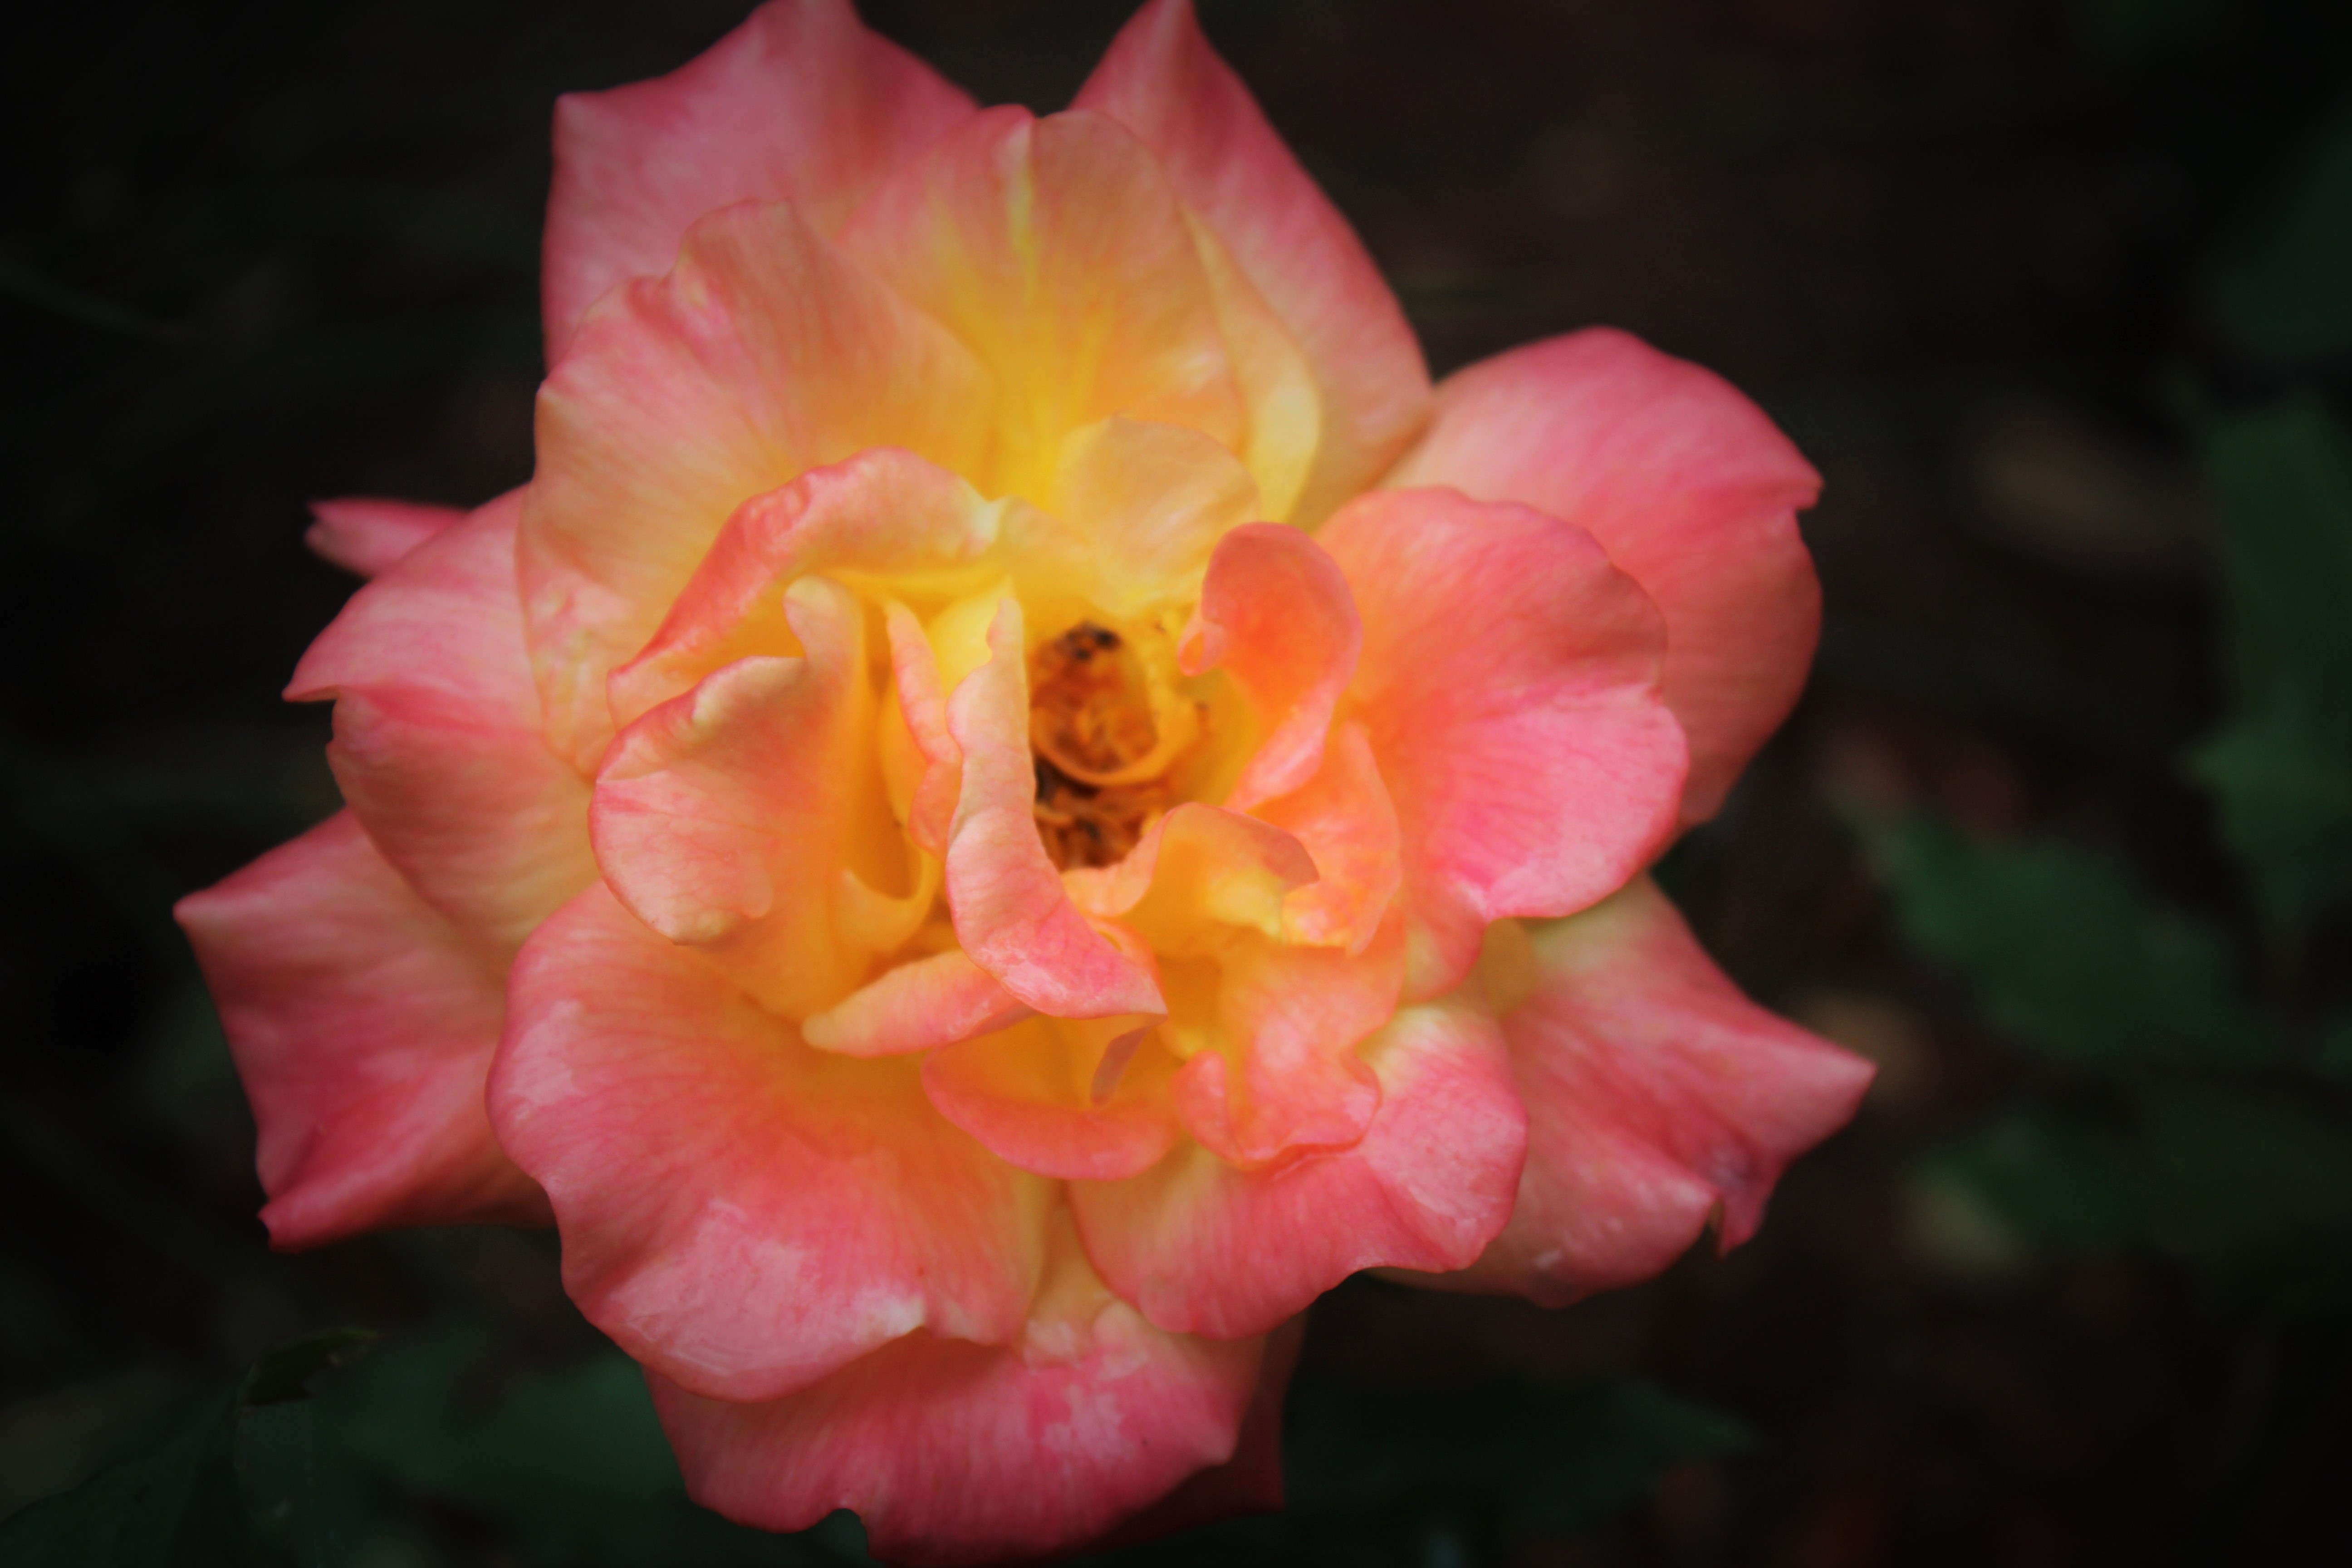
plant, flower, petal, rose, yellow, pink, flora, floribunda, macro photography, flowering plant, garden roses, rose family, land plant